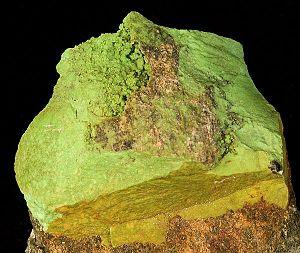
La gaspéite est une espèce minérale de formule : CO₃. Elle forme de rares cristaux de 0,6 mm.